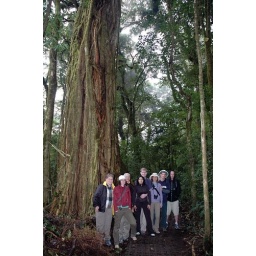
hanging out by the assasin tree on a ground cloud forest tour